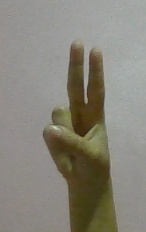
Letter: taa